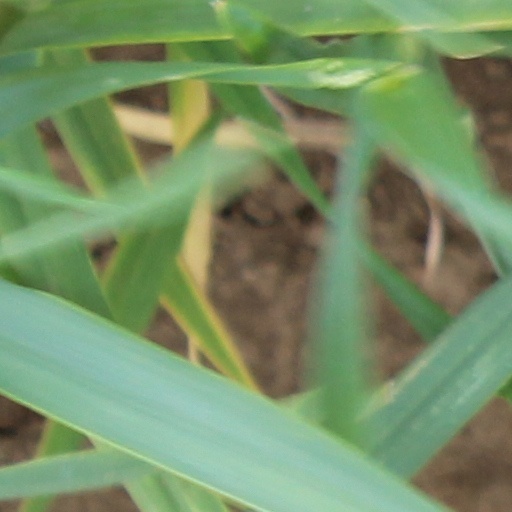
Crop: wheat